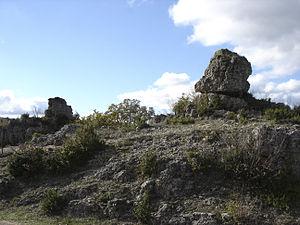
Rocher du Larzac
Le causse du Larzac est un haut plateau karstique français du sud du Massif central qui s'étend entre Millau et Lodève.